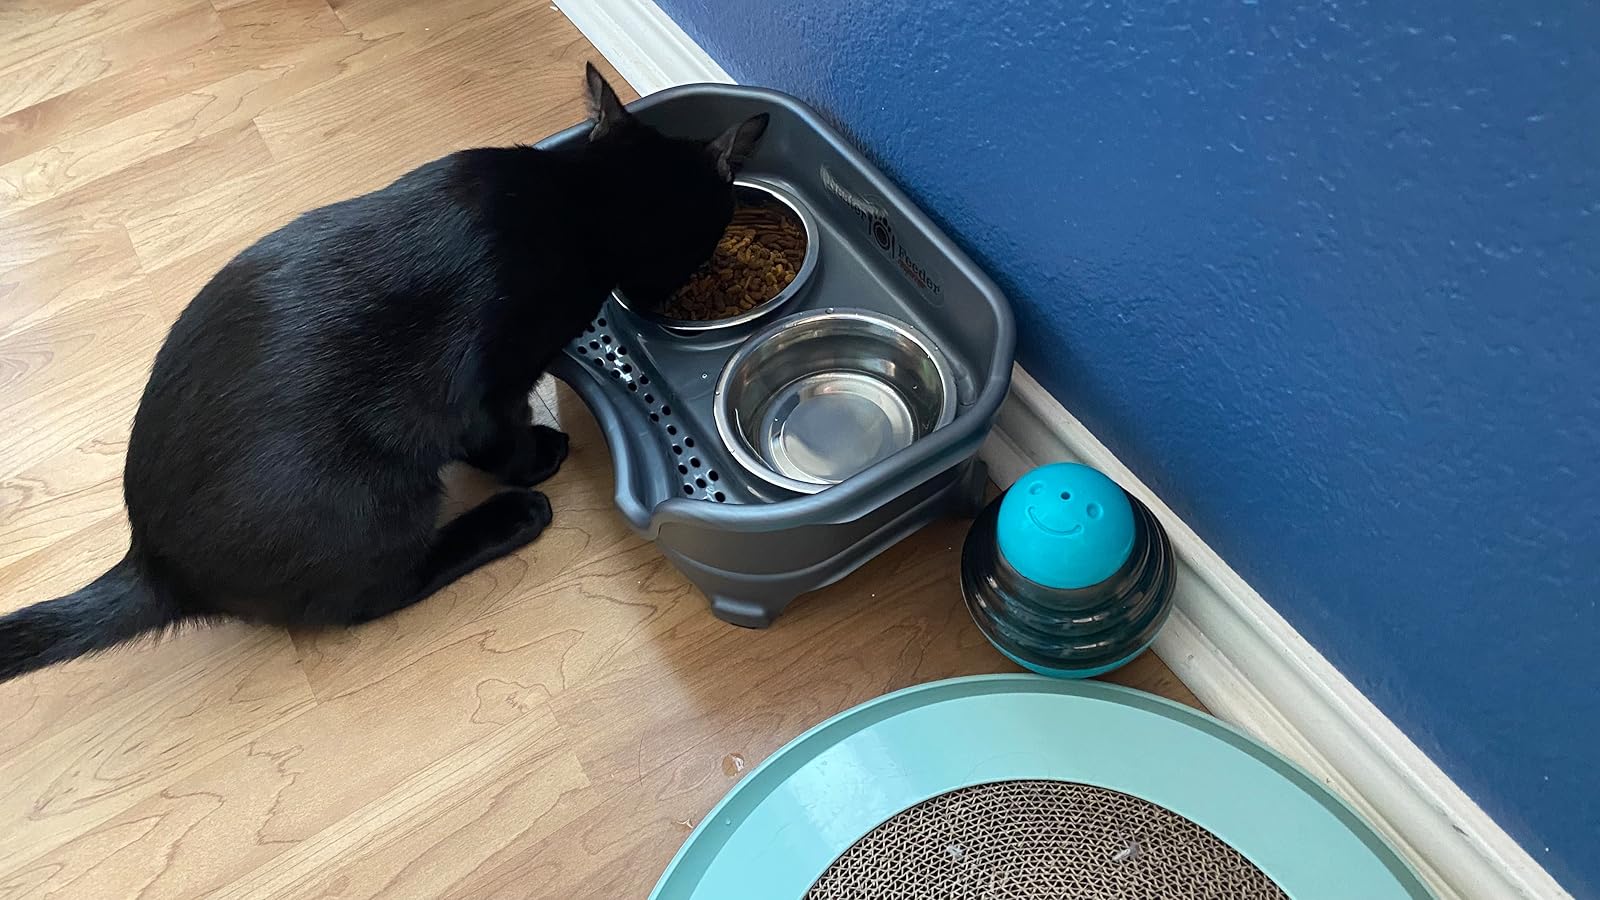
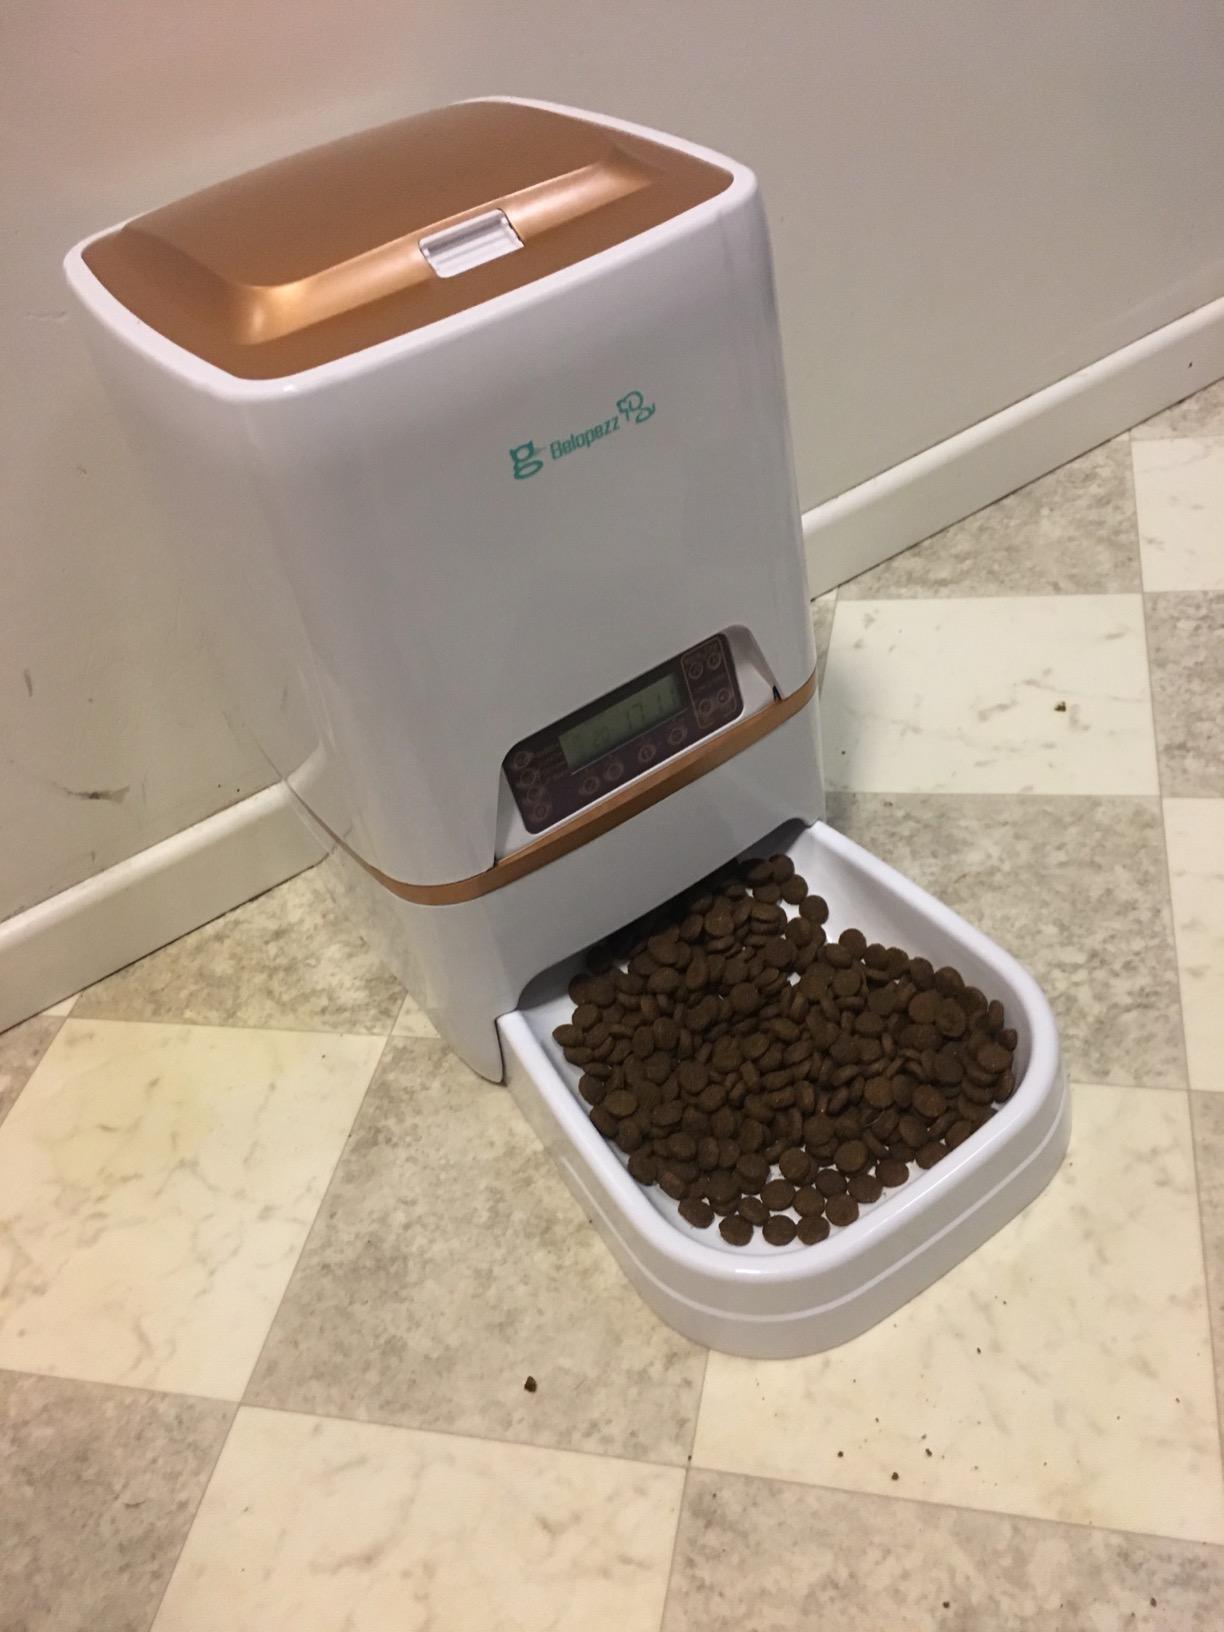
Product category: items_feeder
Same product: no